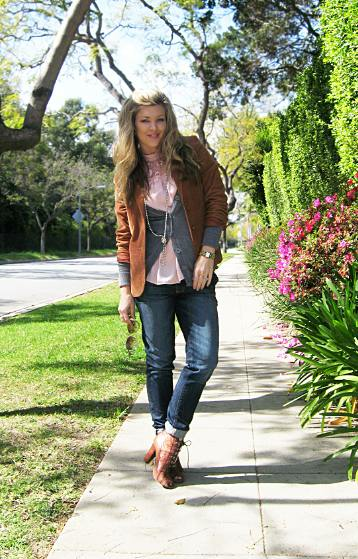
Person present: Yes